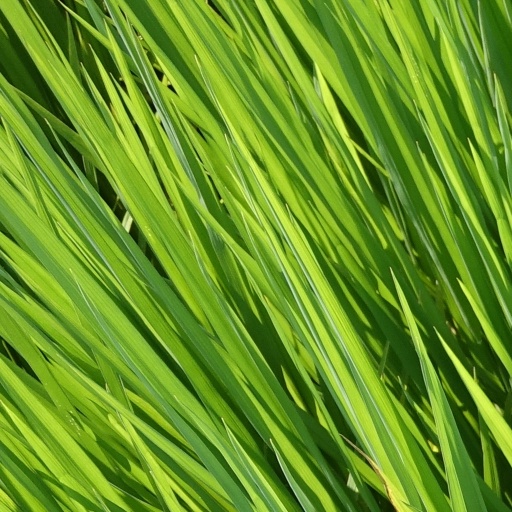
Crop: rice